Magne Charge

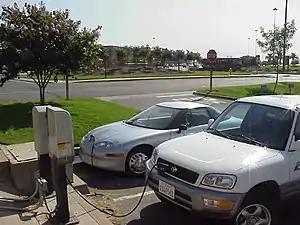
Magne Charge stations in California with a silver General Motors EV1 and white Toyota RAV4 EV

Magne Charge (also known as Magne-Charge, MagneCharge and J1773) is an obsolete inductive charging system used to charge battery electric vehicles (BEVs).